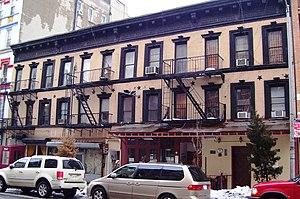
L'avenue B est une avenue de l'arrondissement de Manhattan à New York, située dans le quartier de East Village.